Charles Metcalfe, 1st Baron Metcalfe

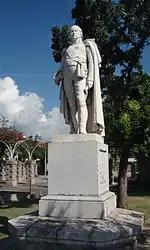
Monument of Charles Metcalfe in St. William Grant Park in Kingston, Jamaica

In 1839, Metcalfe accepted an appointment by the Second Melbourne ministry to the governorship of Jamaica, where labour difficulties created by the recent passing of the Slavery Abolition Act called for a high degree of tact and ability. Metcalfe's administration was successful in addressing the complaints of both labourers and their employers and bringing a greater sense of unity amongst the different factions. Ill health hastened his resignation and on 24 May 1842 he left Jamaica for England.